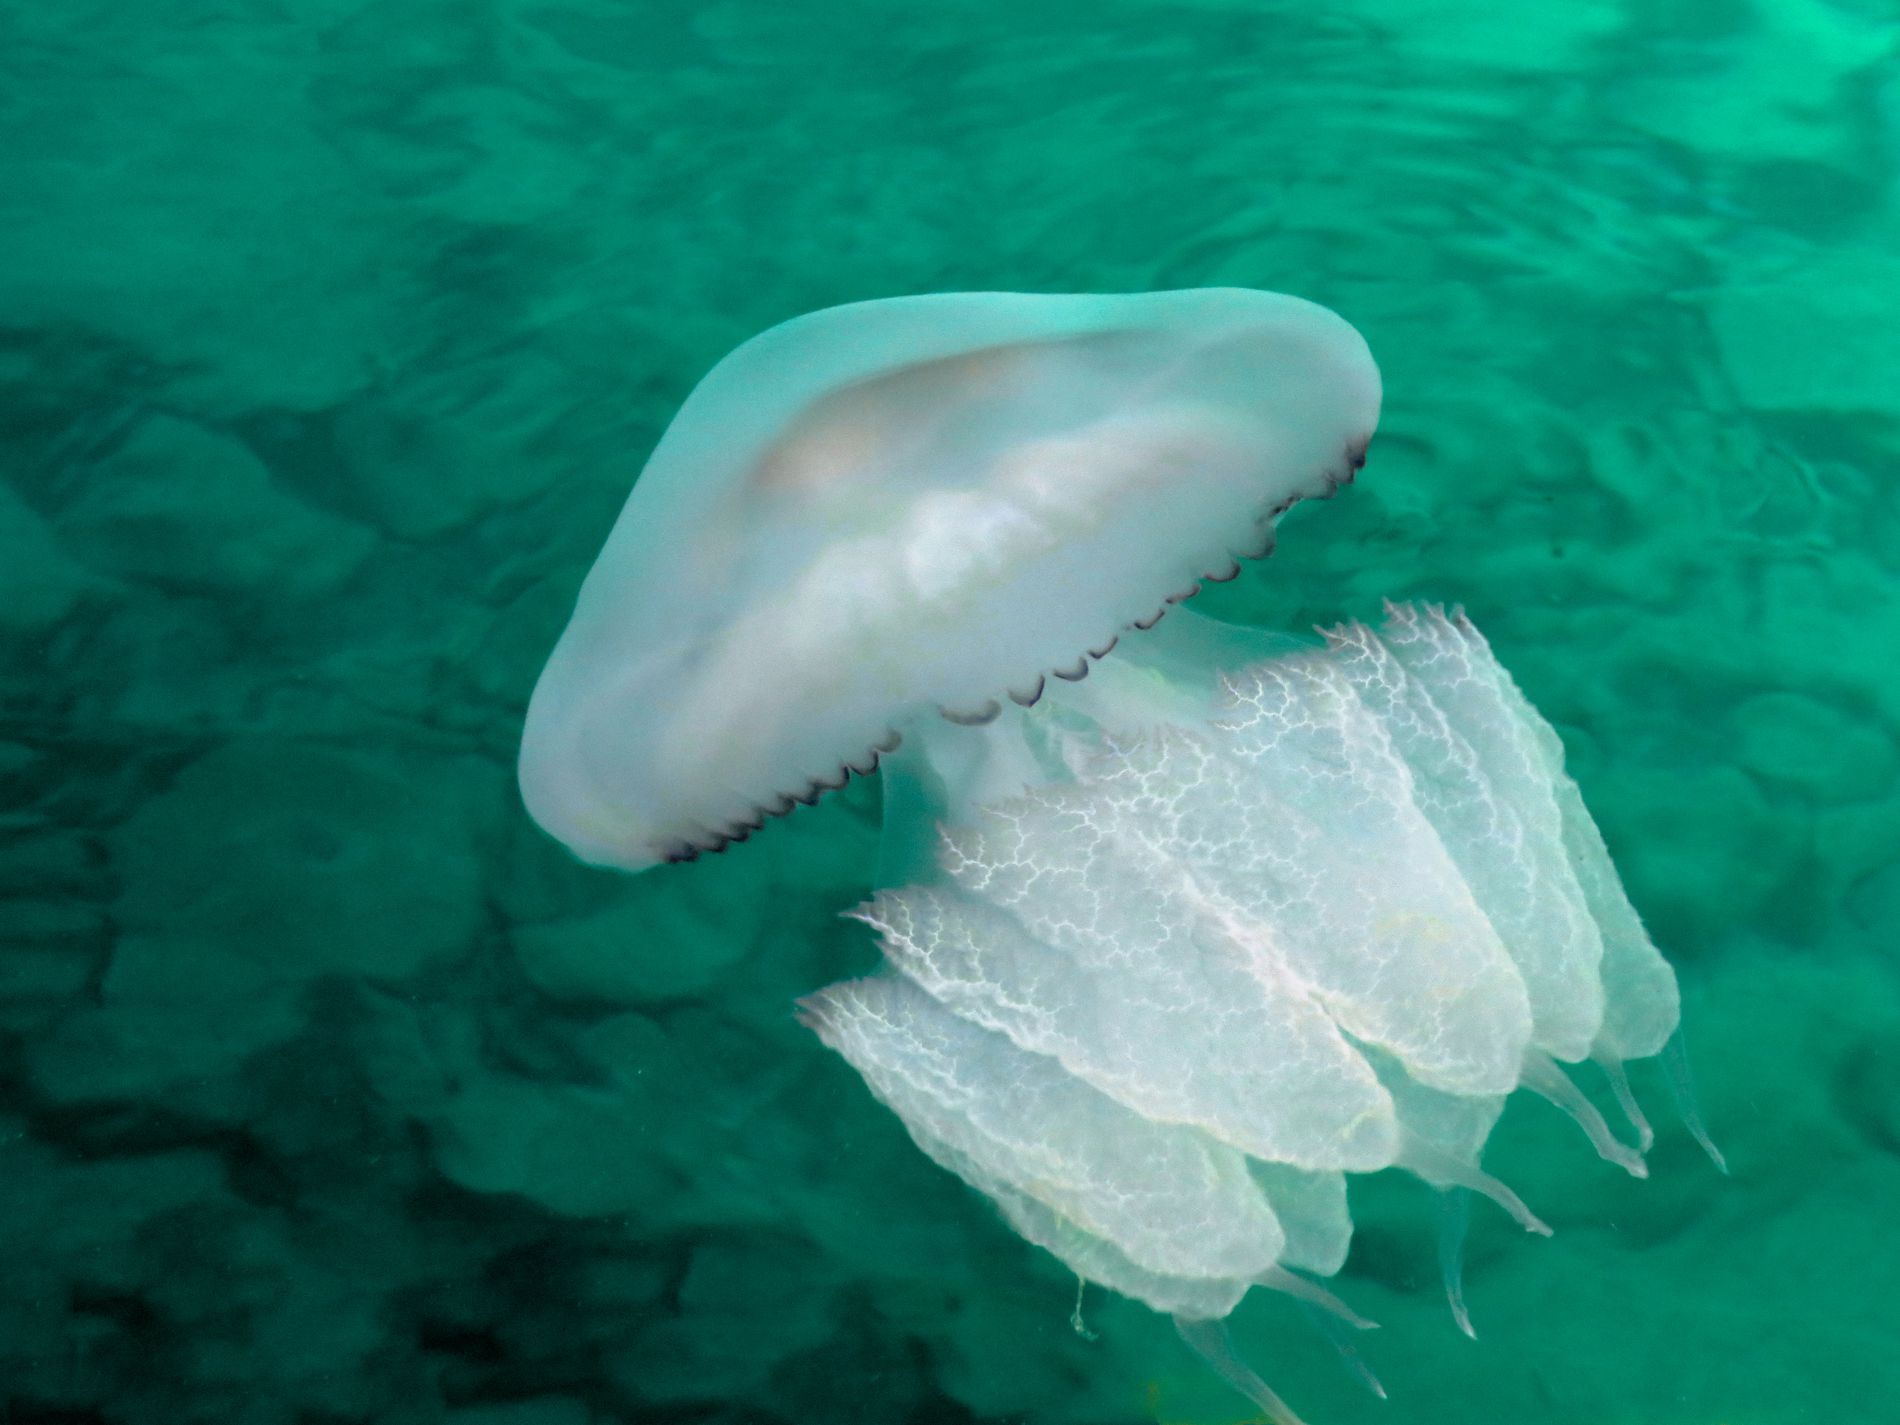
Translucent jellyfish underwater.
A white translucent jellyfish floating in turquoise water.
The jellyfish's rounded top appears pearly white, while its delicate tentacles trail beneath it.
Shot underwater at eye level, this marine photograph captures a single jellyfish floating in turquoise water.
The color palette features aqua greens and translucent whites.
Labels: Animal, Sea Life, Invertebrate, Jellyfish, Fish, Shark, Pool, Swimming Pool, Water
Camera: Canon Canon PowerShot SX720 HS
Lens: 4.3 - 172.0 mm, 4-172mm
Aperture: F5
Exposure: 1/50 sec
ISO: 320
Focal length: 17.8 mm